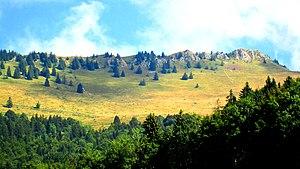
Versant ouest de la montagne d'Hirmentaz (Haute-Savoie)
Hirmentaz est une montagne culminant à 1 607 mètres d'altitude dans le massif du Chablais, sur les communes françaises de Bellevaux, Habère-Poche, Habère-Lullin, et Mégevette. Elle est coiffée d'un alpage.